Anne Phillips (geologist)

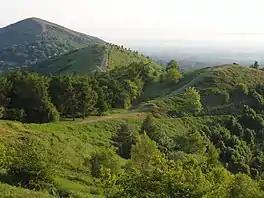
The Malvern Hills

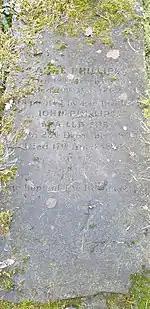
Anne's grave in York Cemetery

Over the course of her life, Anne Phillips acted mainly as John's geological companion. Much of the scientific contribution made by Anne's brother, John Smith, heavily relied on Anne’s support that she provided him in his personal and professional life. She provided both practical assistance and input on more complicated geological matters"." Towards the end of 1862, Anne Phillips moved to a household that was rented by her brother, where she aided him by sorting and cataloging the fossils and minerals he collected. Her legacy remains in much of John’s work, specifically the second edition of Guide to Geology which is referred to as her “little book” due to her contributions to it.